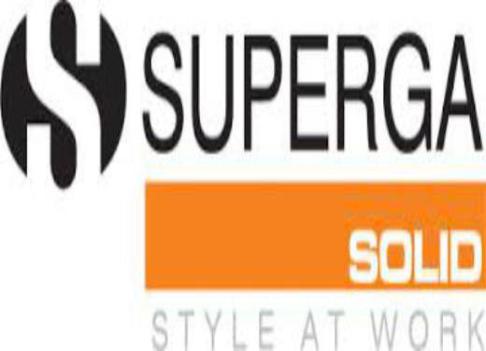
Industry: Clothes